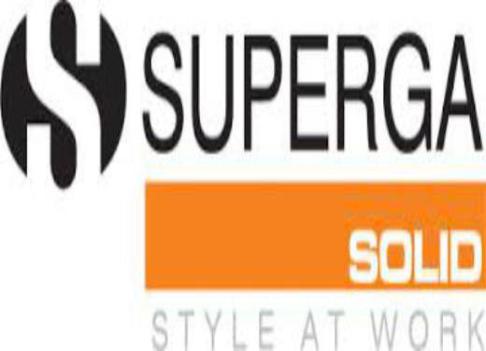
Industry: Clothes